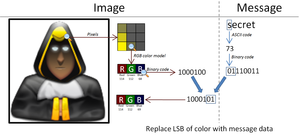
Processus de stéganographie utilisé par SilentEye (BMP)
SilentEye est un logiciel libre de stéganographie interopérable, permettant de cacher des informations dans différents médias. Pour le moment, cette opération est possible dans des images et des fichiers audio.